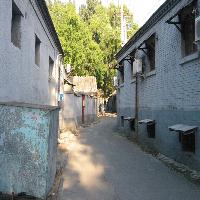
Weather: sun or clear